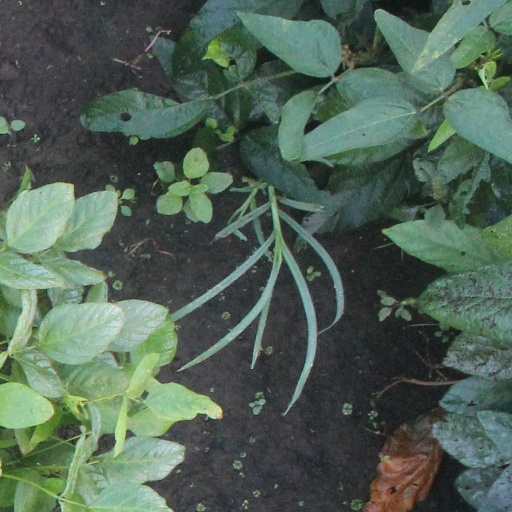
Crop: soybean